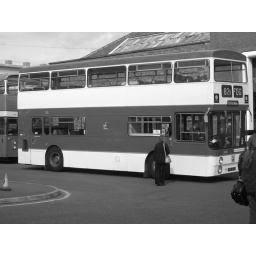
Same Mancunian Atlantean, in black &amp;amp; white